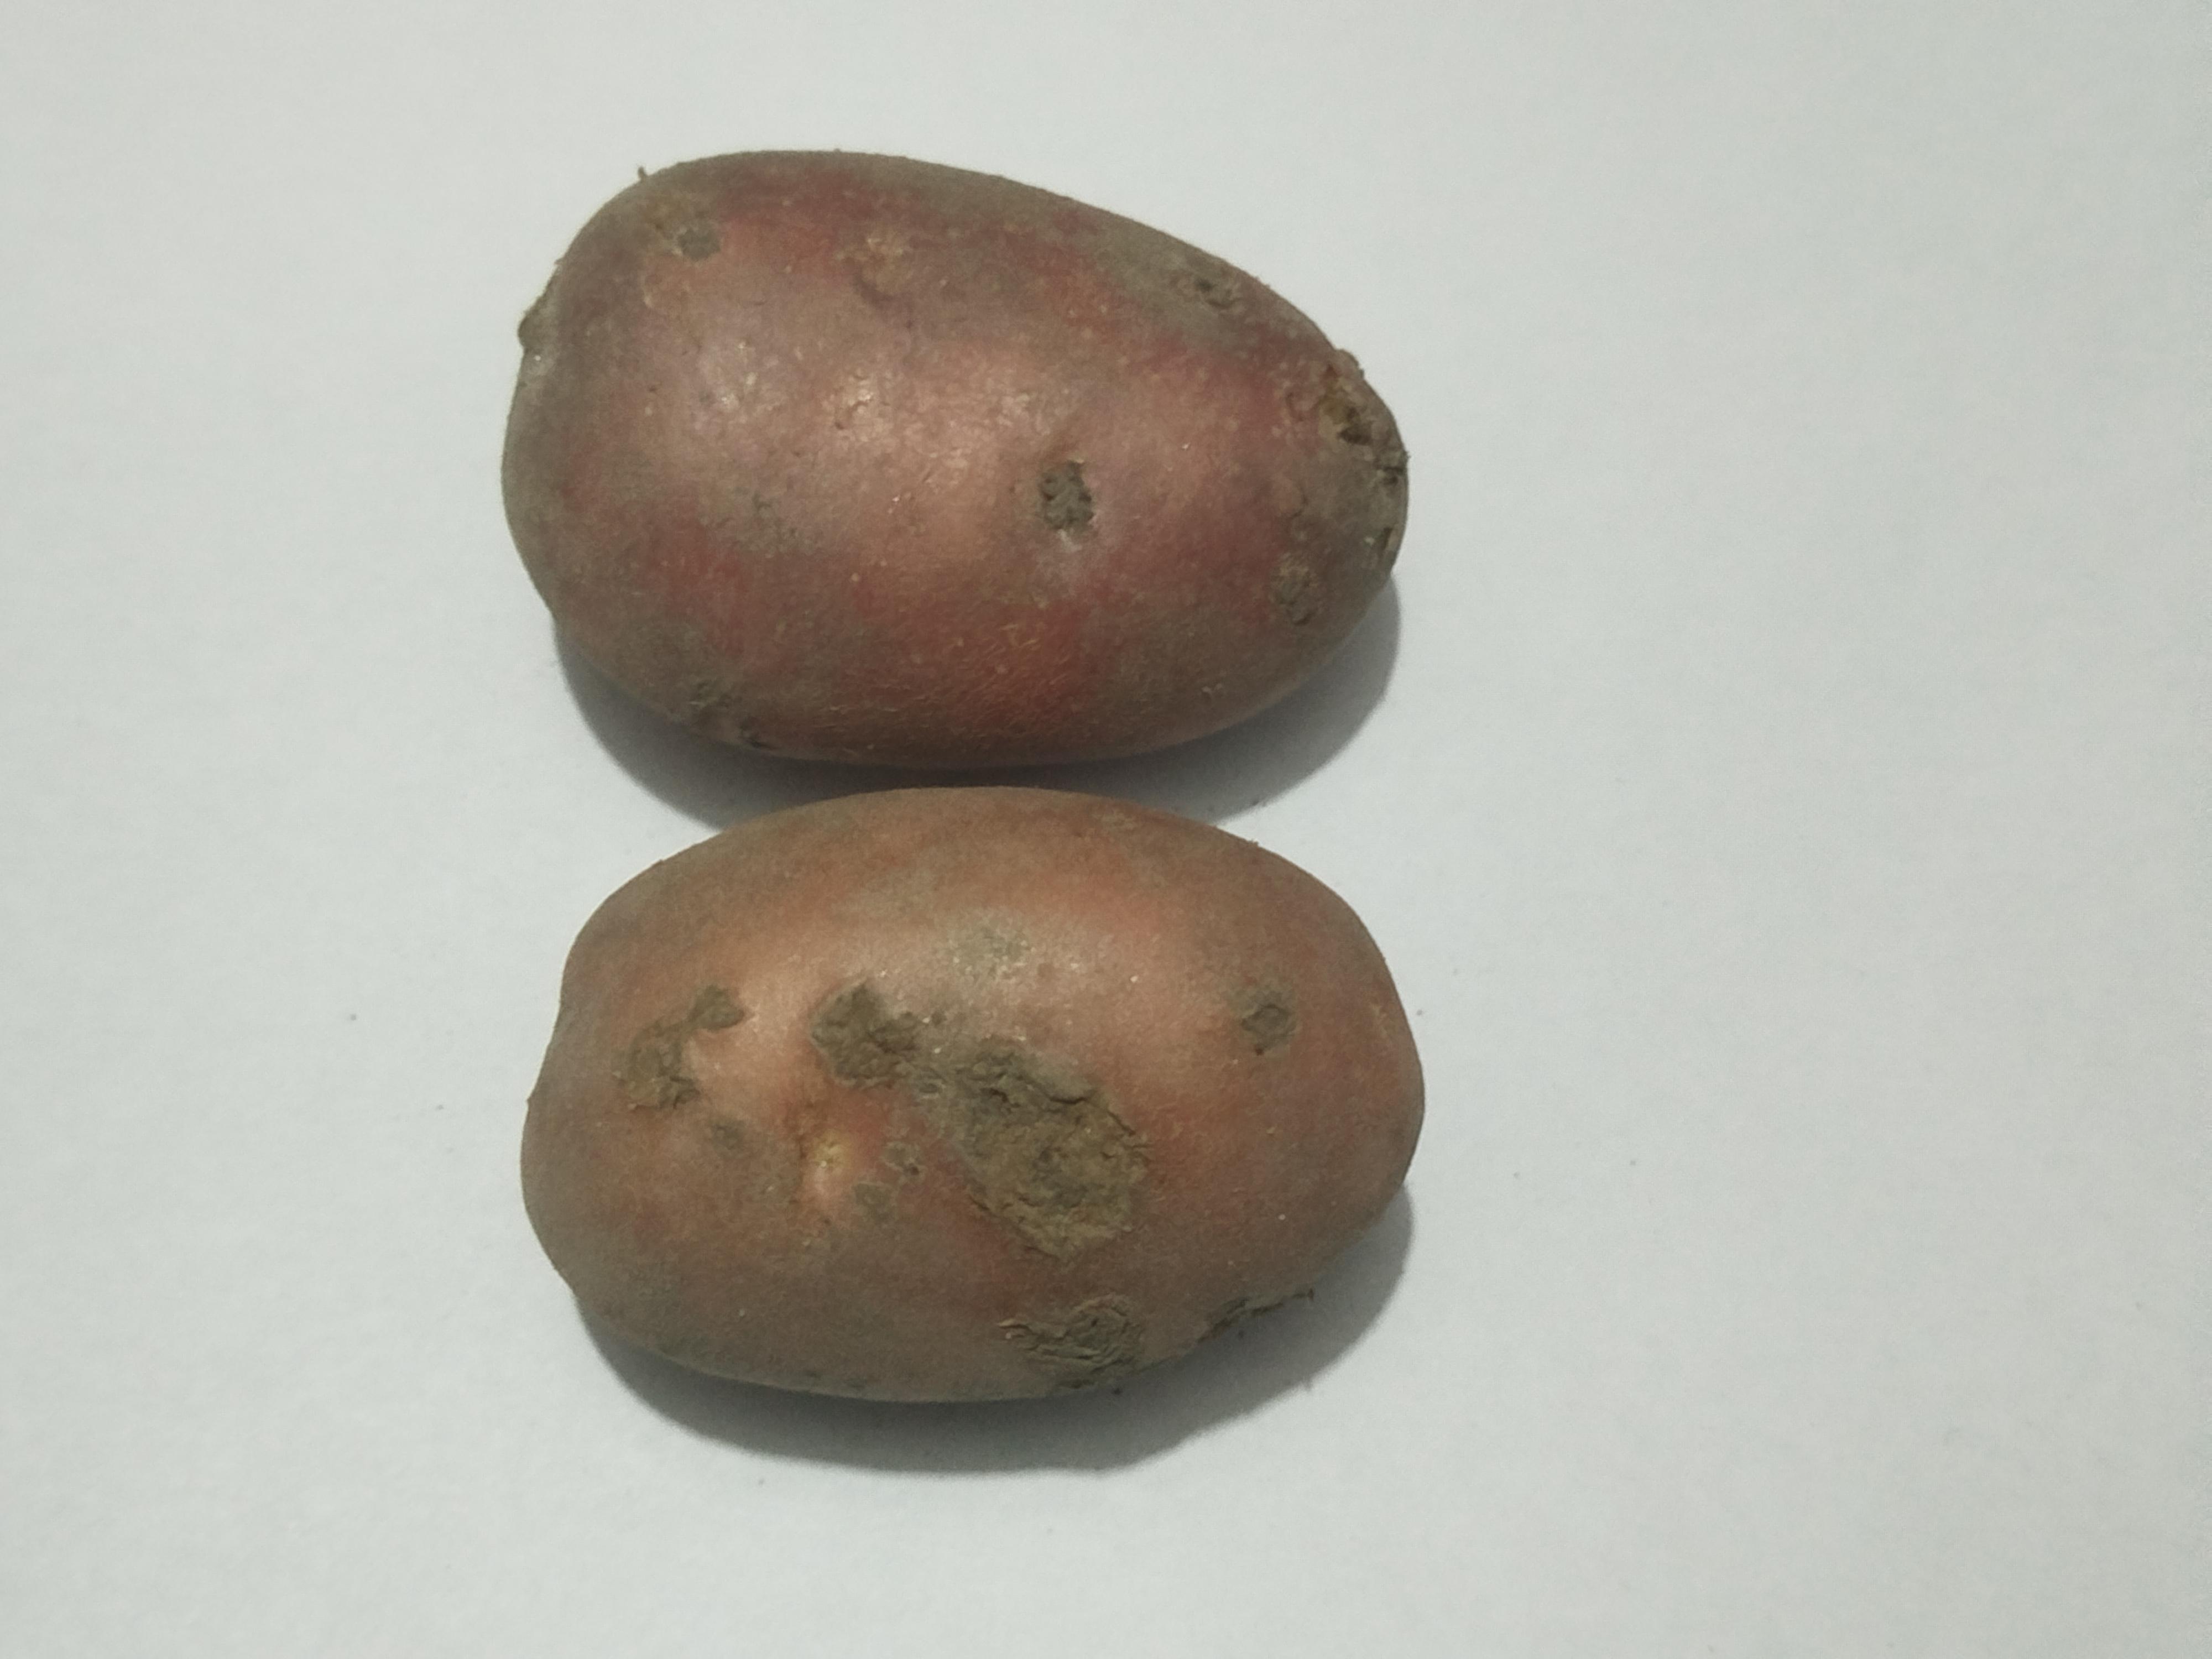
Label: Potato